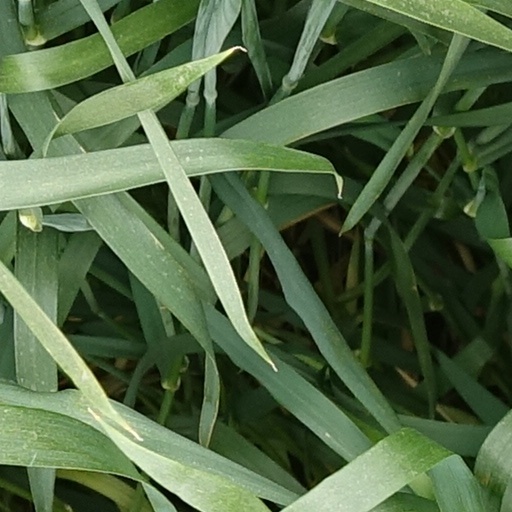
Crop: wheat